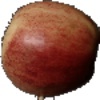
Label: Apple Red 3